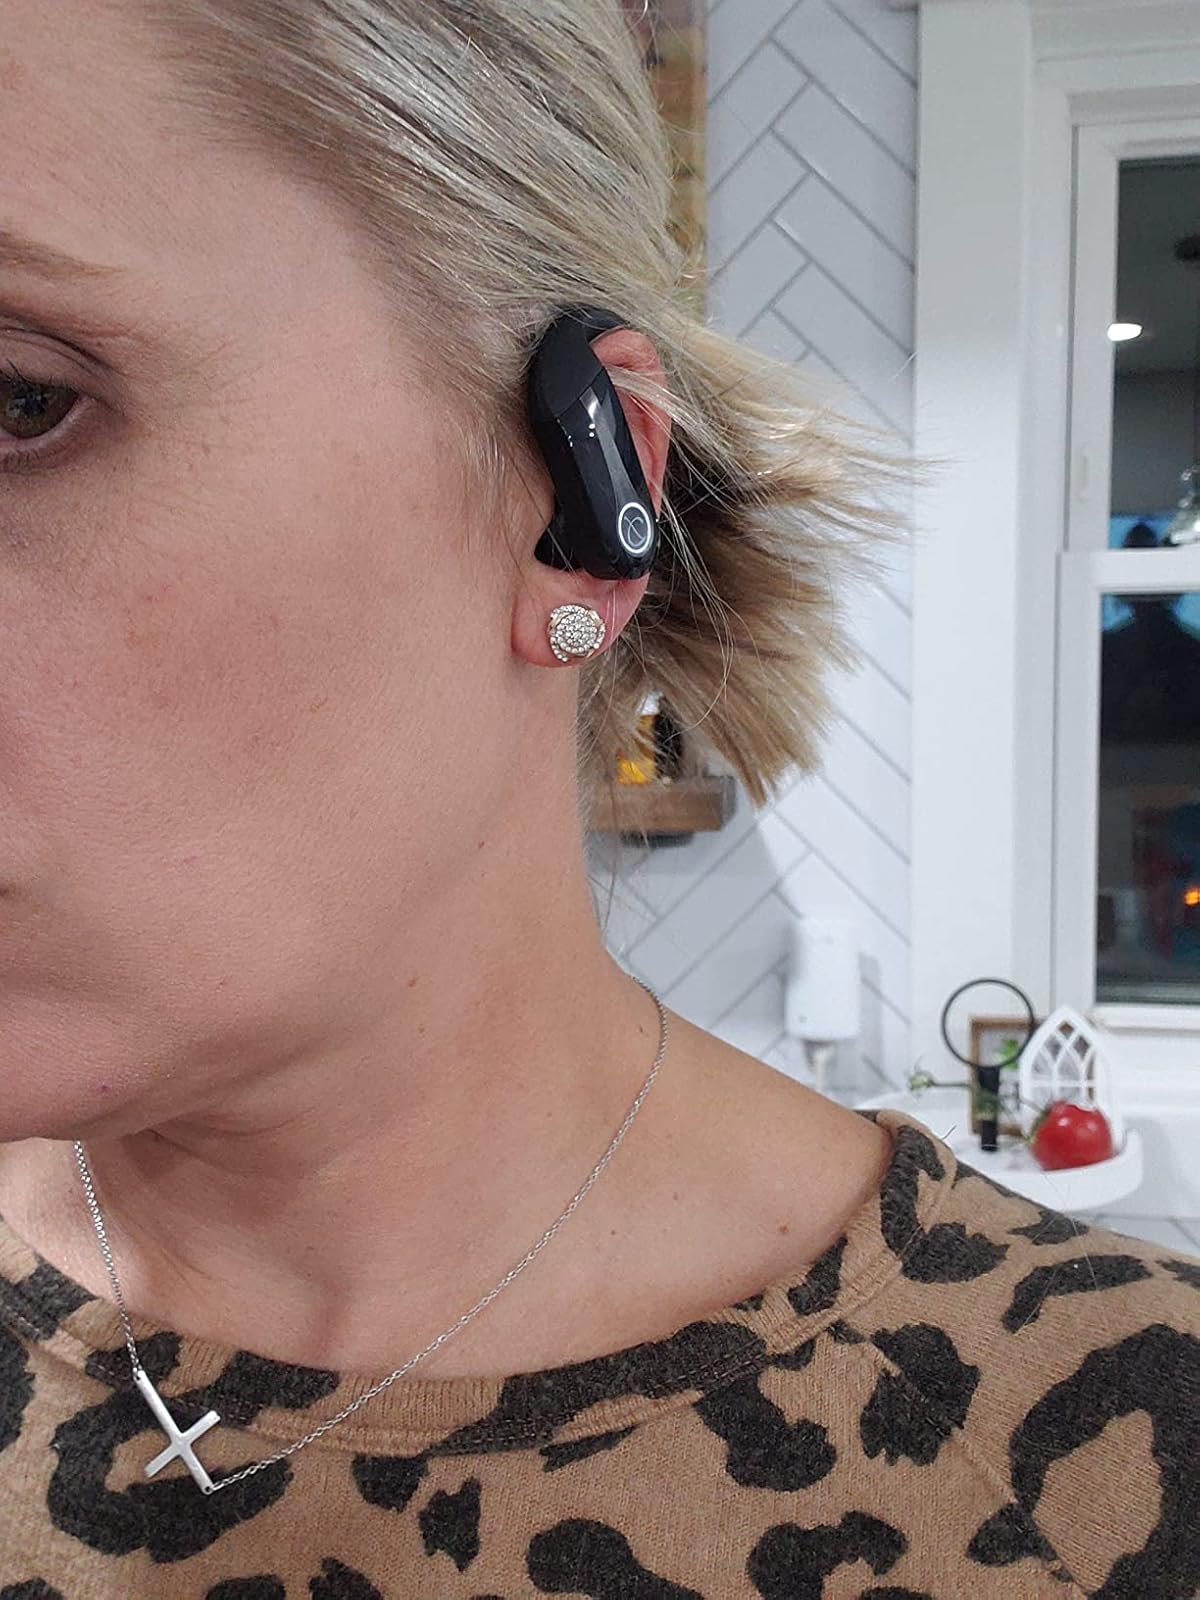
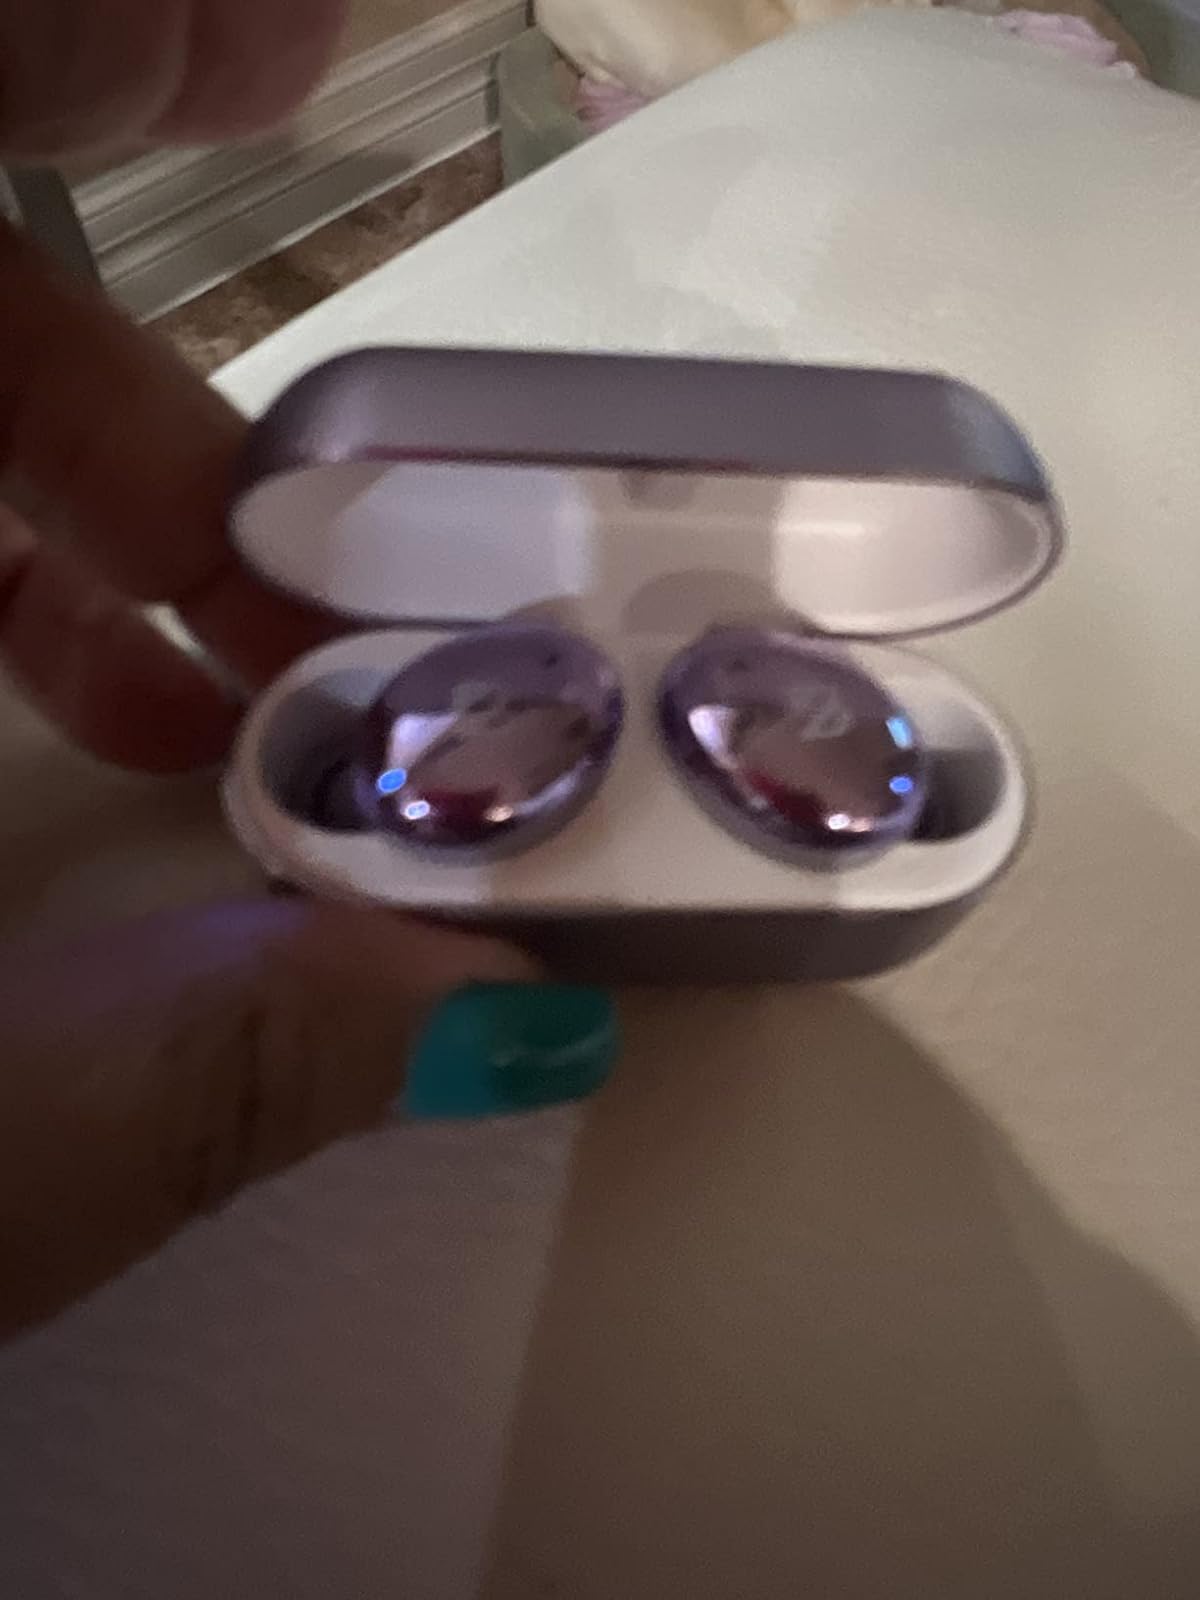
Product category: earbuds
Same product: no